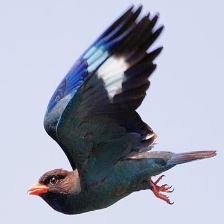
Species: ASIAN DOLLARD BIRD
Scientific name: EURYSTOMUS ORIENTALIS